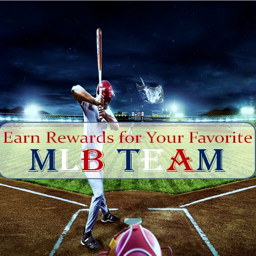
this year 's season has begun !